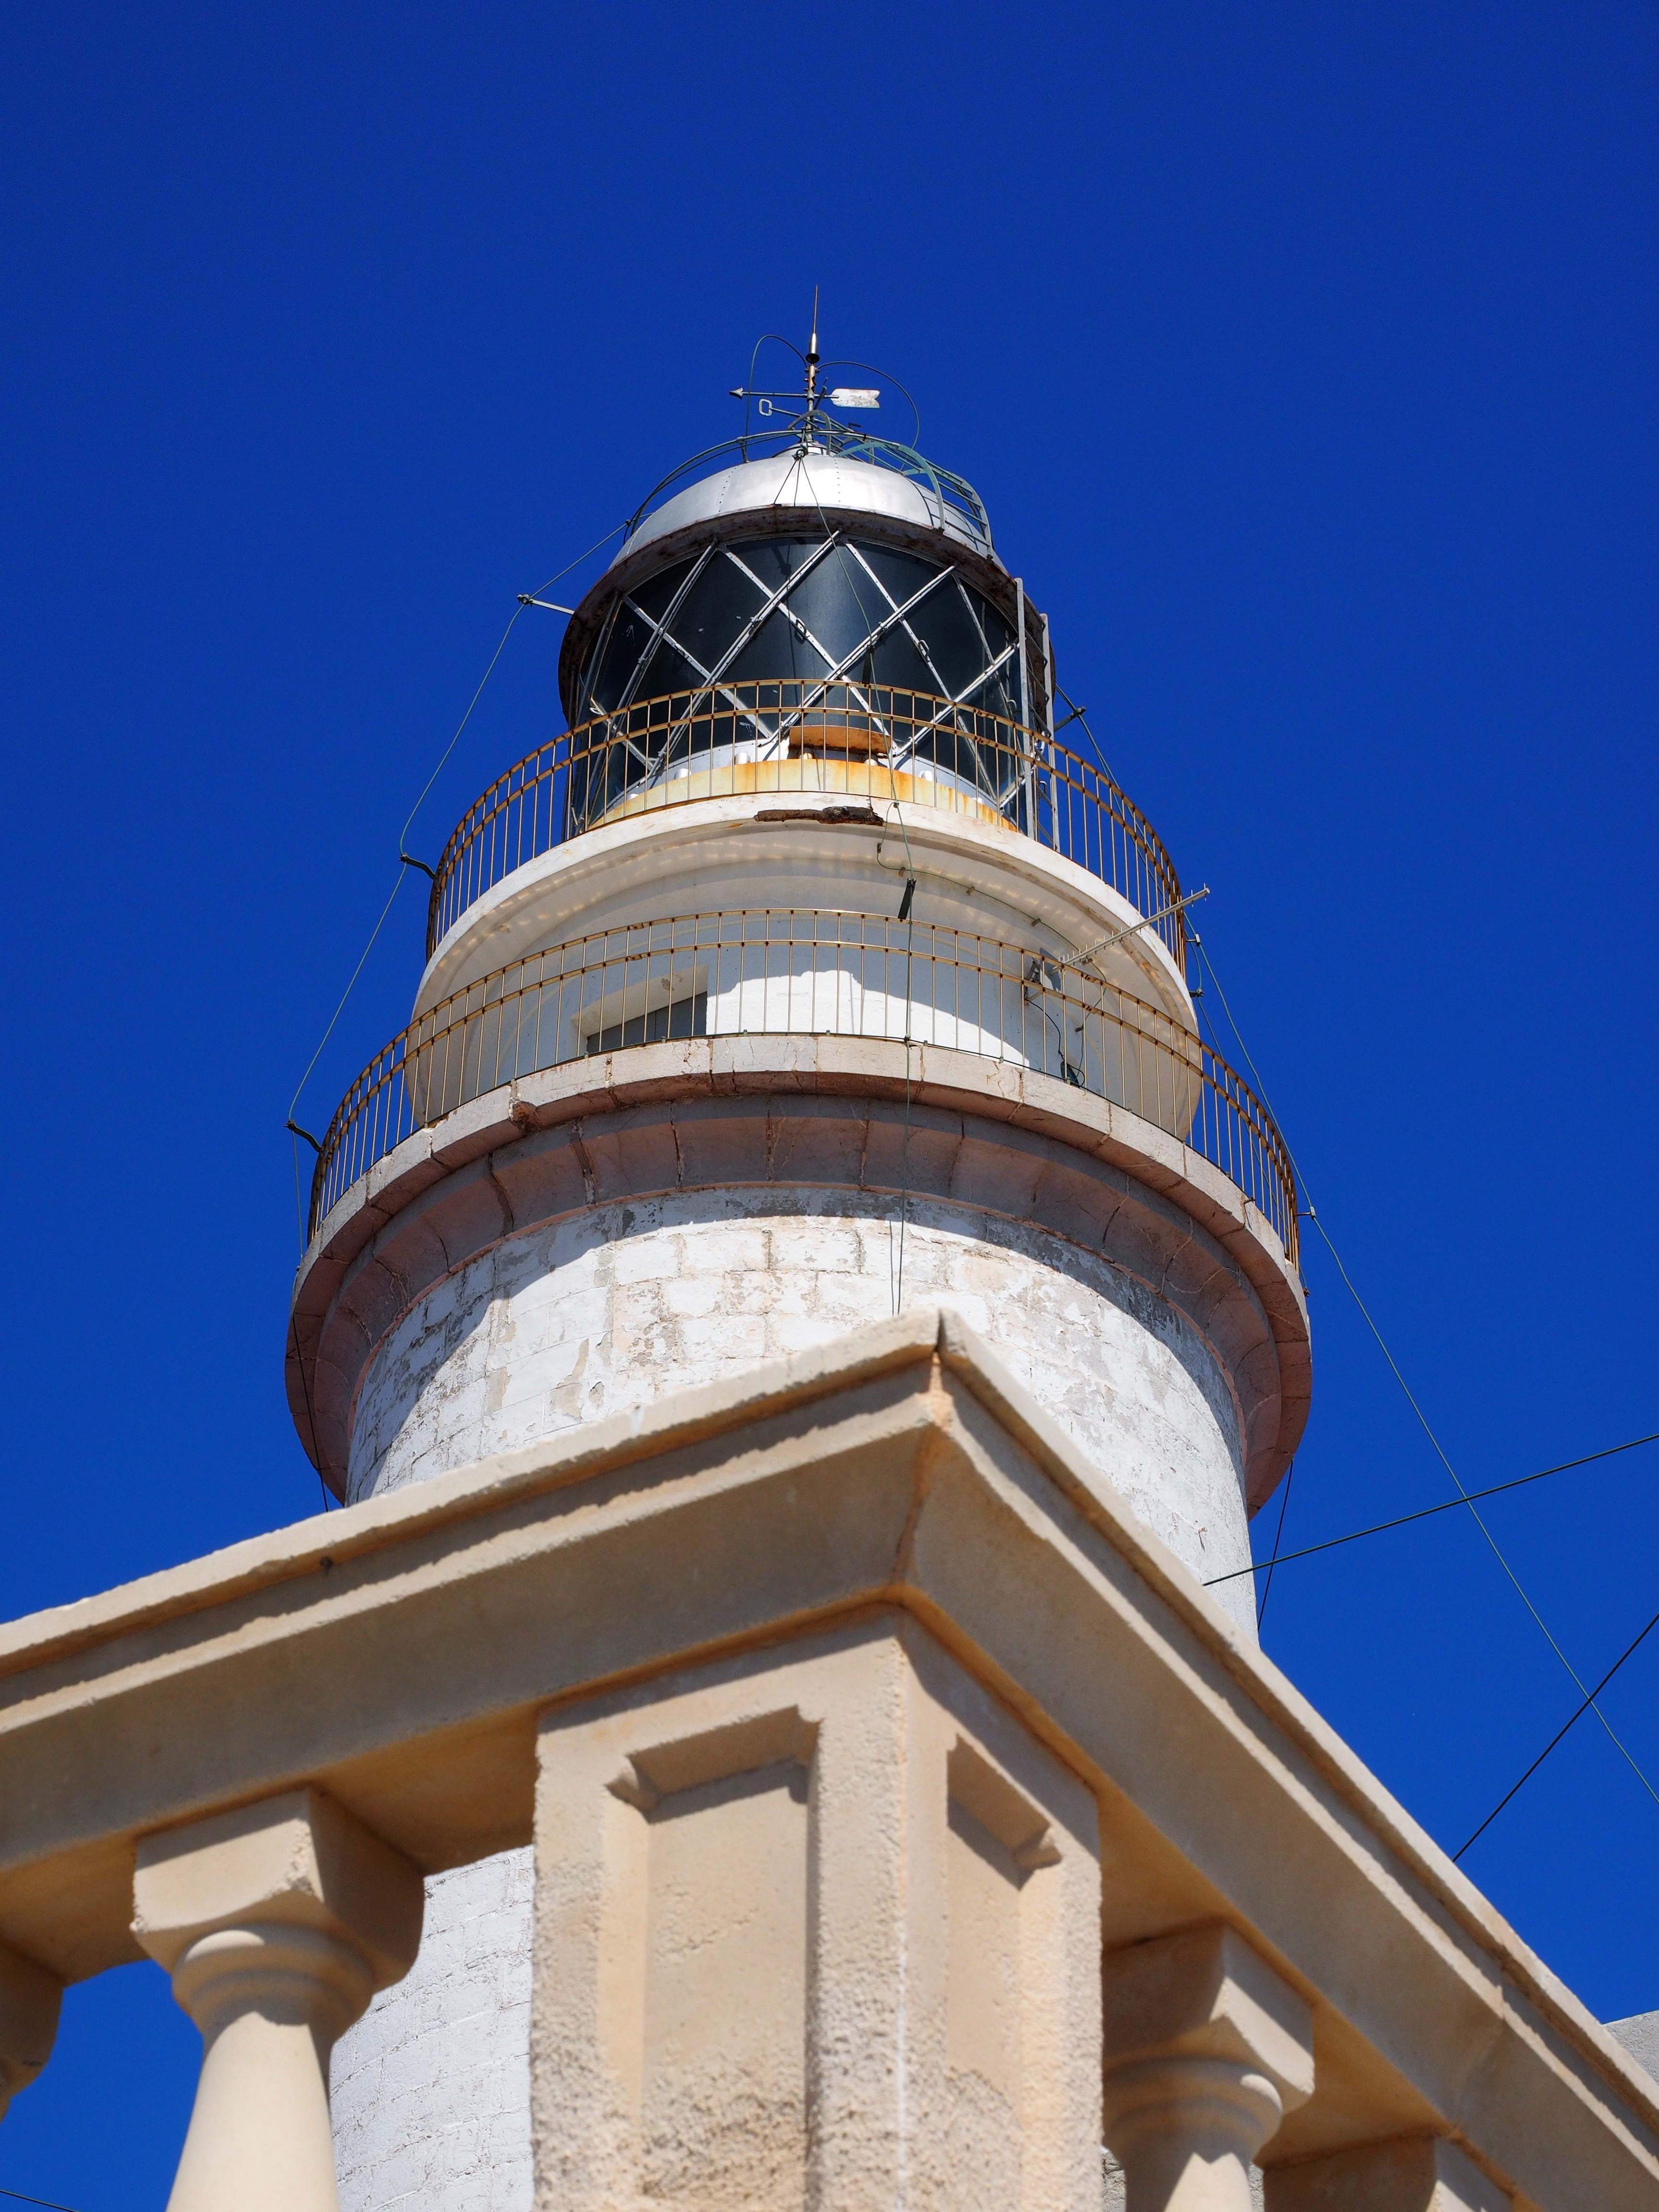
lighthouse, tower, landmark, place of worship, bell tower, places of interest, picturesque, mallorca, control tower, cap formentor, meeting of the winds, northernmost point